Powermat Technologies

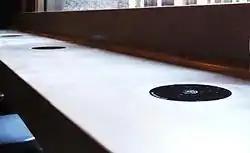
Charging spots in a work surface

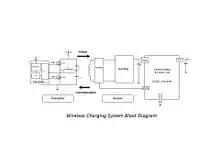
Illustration of an inductive wireless charging system

The company's technology is based upon "Inductively Coupled Power Transfer". As the block diagram shows, varying the current in the primary induction coil within a transmitter generates an alternating magnetic field from within a charging spot. The receiver is a second induction coil in the handheld device that takes power from the magnetic field and converts it back into electric current to charge the device battery.